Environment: real
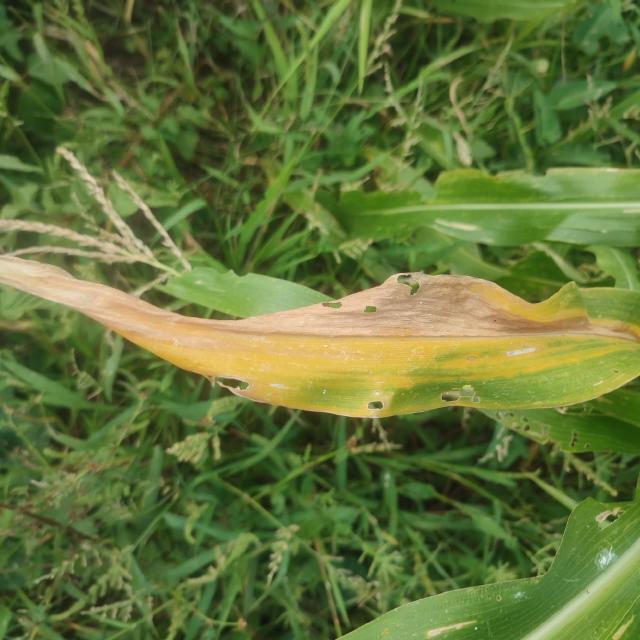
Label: nitrogen_deficiency